Assyrian continuity

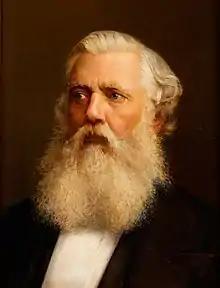
Austen Henry Layard (1817–1894), credited with the popularization of Assyrian continuity in western academia

The biblical king Nimrod is also of great importance for the identity formation among both East and West Syrians. Several Syriac writers hold a positive view of him, and despite Nimrod being overwhelmingly considered a depraved figure in other Christian literature, the Syriac tradition holds a confident view of him. Some of those who purported this image included, but were not limited to, Ephrem the Syrian, Jacob Serugh, and Narsai. Although some have suggested this positive view derives from a defunct, unwritten, Jewish tradition in Mesopotamia, this is hardly a viable theory. The development of this position on Nimrod appears to be an internal development within the Syriac and a form of local patriotism by Syriac Christians, and it is because Nimrod had become a cultural hero and a foundational figure among the Christians of upper Mesopotamia that they supplanted the negative view of him for a positive one. The biblical foundations that Nimrod created in Genesis 10:10-12 were associated with the important urban centers of northern Mesopotamia, such as Nisibis and Edessa, by these authors. His unusual role as a positive foundational figure contributed to a sense of a "Syrian" ethnicity and played a significant role in their supposed claims of descent. The position Nimrod played in creating a distinctive identity for Syriac Christians in Mesopotamia also finds appeals to him as a direct ancestral figure. The fact that the inhabitants of this geographical area considered themselves to be Nimrod's descendants is perhaps expressed most vividly in the Acts of Mar Mari, whose author declares the Syriac Christians within the region as "The sons of the powerful Nimrod" ("bnay Nemrud gabārā"). Syriac Christians also bore the name of Nimrod himself. Nimrod is also often identified with the mythical Assyrian king Ninus by Jacob of Edessa and many other Syriac writers. Likewise, Ephrem also declares the ancient Assyrians to be "the race of Nimrod." Ephrem in particular seems to stress the importance of his region and its connection with Nimrod, identifying him with the northern Mesopotamian territories and ascribing his biblical foundations to known cities in the region. This is perhaps one of the signs of an ethnic community, being geography and a link to a territory, but at least, his positive view of Nimrod, who reigned in his own land, is conspicuous. In general, the foundation of cities by various civic developers such as Nimrod, Belus, Semiramis, and Belochus all appear within the Syriac literature. The northern Mesopotamian Christian centers being founded by various Assyrian and Babylonian figures was interwoven into the writing of multiple Syriac writers potentially in efforts to boost their national identity, ascertaining to a form of nationalism, as these were some of the most important sites for Syriac Christianity. Syriac authors endowed Nimrod with a positive image, and the cities he established were replaced by cities familiar to them in northern and southern Mesopotamia. He was recast from a biblical figure into a founding hero, coming to embody a memory of the local Mesopotamian past for Syriac Christians.